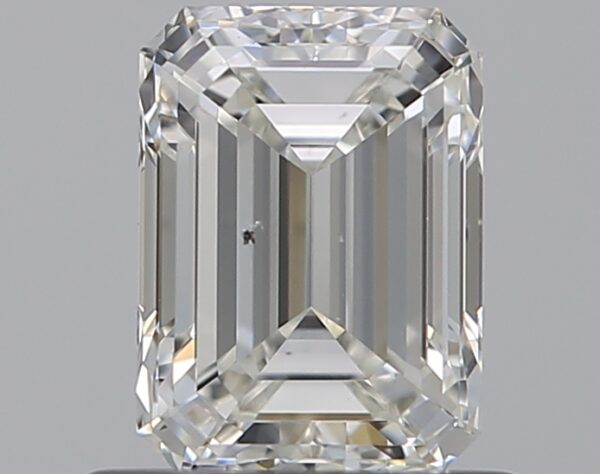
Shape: emerald
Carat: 0.7
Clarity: VS2
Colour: H
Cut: VG
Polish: EX
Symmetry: EX
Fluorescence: N
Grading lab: GIA
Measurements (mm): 5.81 x 4.25 x 2.97